YolanDa Brown

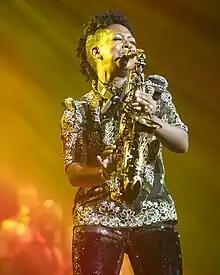
YolanDa Brown performing at the Barbican Centre in 2016

YolanDa Faye Brown (born 4 October 1982) is a British saxophonist, composer, and broadcaster. Her musical sound is a fusion of reggae, jazz and soul. In 2022 she was appointed chair of the British Phonographic Industry (BPI).